Cooking

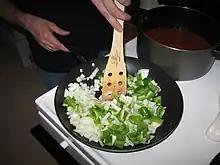
A cook sautees onions and green peppers in a skillet.

Vitamins and minerals are required for normal metabolism; and what the body cannot manufacture itself must come from external sources. Vitamins come from several sources including fresh fruit and vegetables (Vitamin C), carrots, liver (Vitamin A), cereal bran, bread, liver (B vitamins), fish liver oil (Vitamin D) and fresh green vegetables (Vitamin K). Many minerals are also essential in small quantities including iron, calcium, magnesium, sodium chloride and sulfur; and in very small quantities copper, zinc and selenium. The micronutrients, minerals, and vitamins in fruit and vegetables may be destroyed or eluted by cooking. Vitamin C is especially prone to oxidation during cooking and may be completely destroyed by protracted cooking. The bioavailability of some vitamins such as thiamin, vitamin B6, niacin, folate, and carotenoids are increased with cooking by being freed from the food microstructure. Blanching or steaming vegetables is a way of minimizing vitamin and mineral loss in cooking.